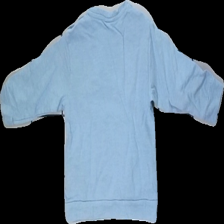
View: back
Type: Top
Category: Children
Brand: Lindex
Colors: Blue
Material: 100% cotton
Pattern: Other
Cut: Regular
Size: 86
Season: All
Price range: <50
Recommended usage: Export